Luther Vose Bell

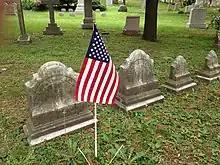
Memorial of Dr. Luther V. Bell, Mistletoe Path, Mount Auburn Cemetery, Cambridge MA. Taken on May 25, 2015 (Memorial Day). The engravings on these memorials unfortunately are fading.

Bell was active in the AMSAII. He served as vice president (1850–1851) and as president (1851–1855). He served as president of the Massachusetts Medical Society in 1857.